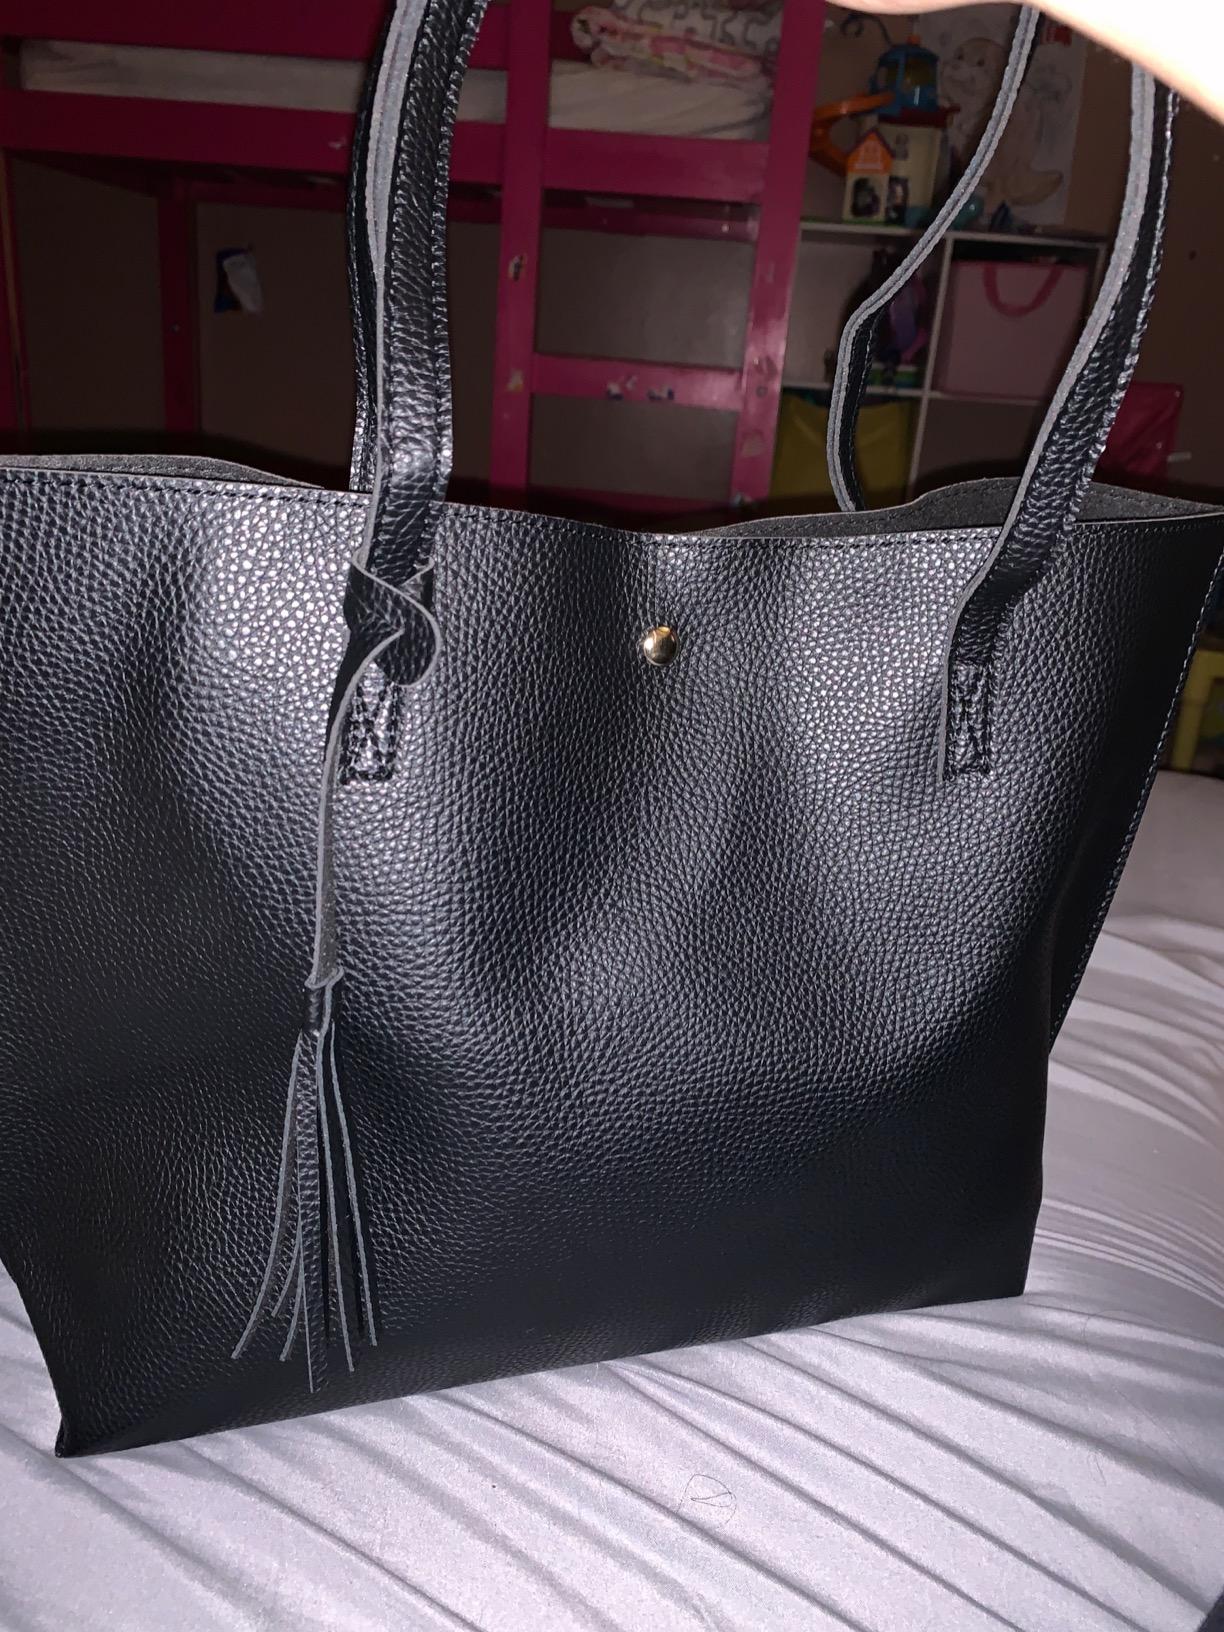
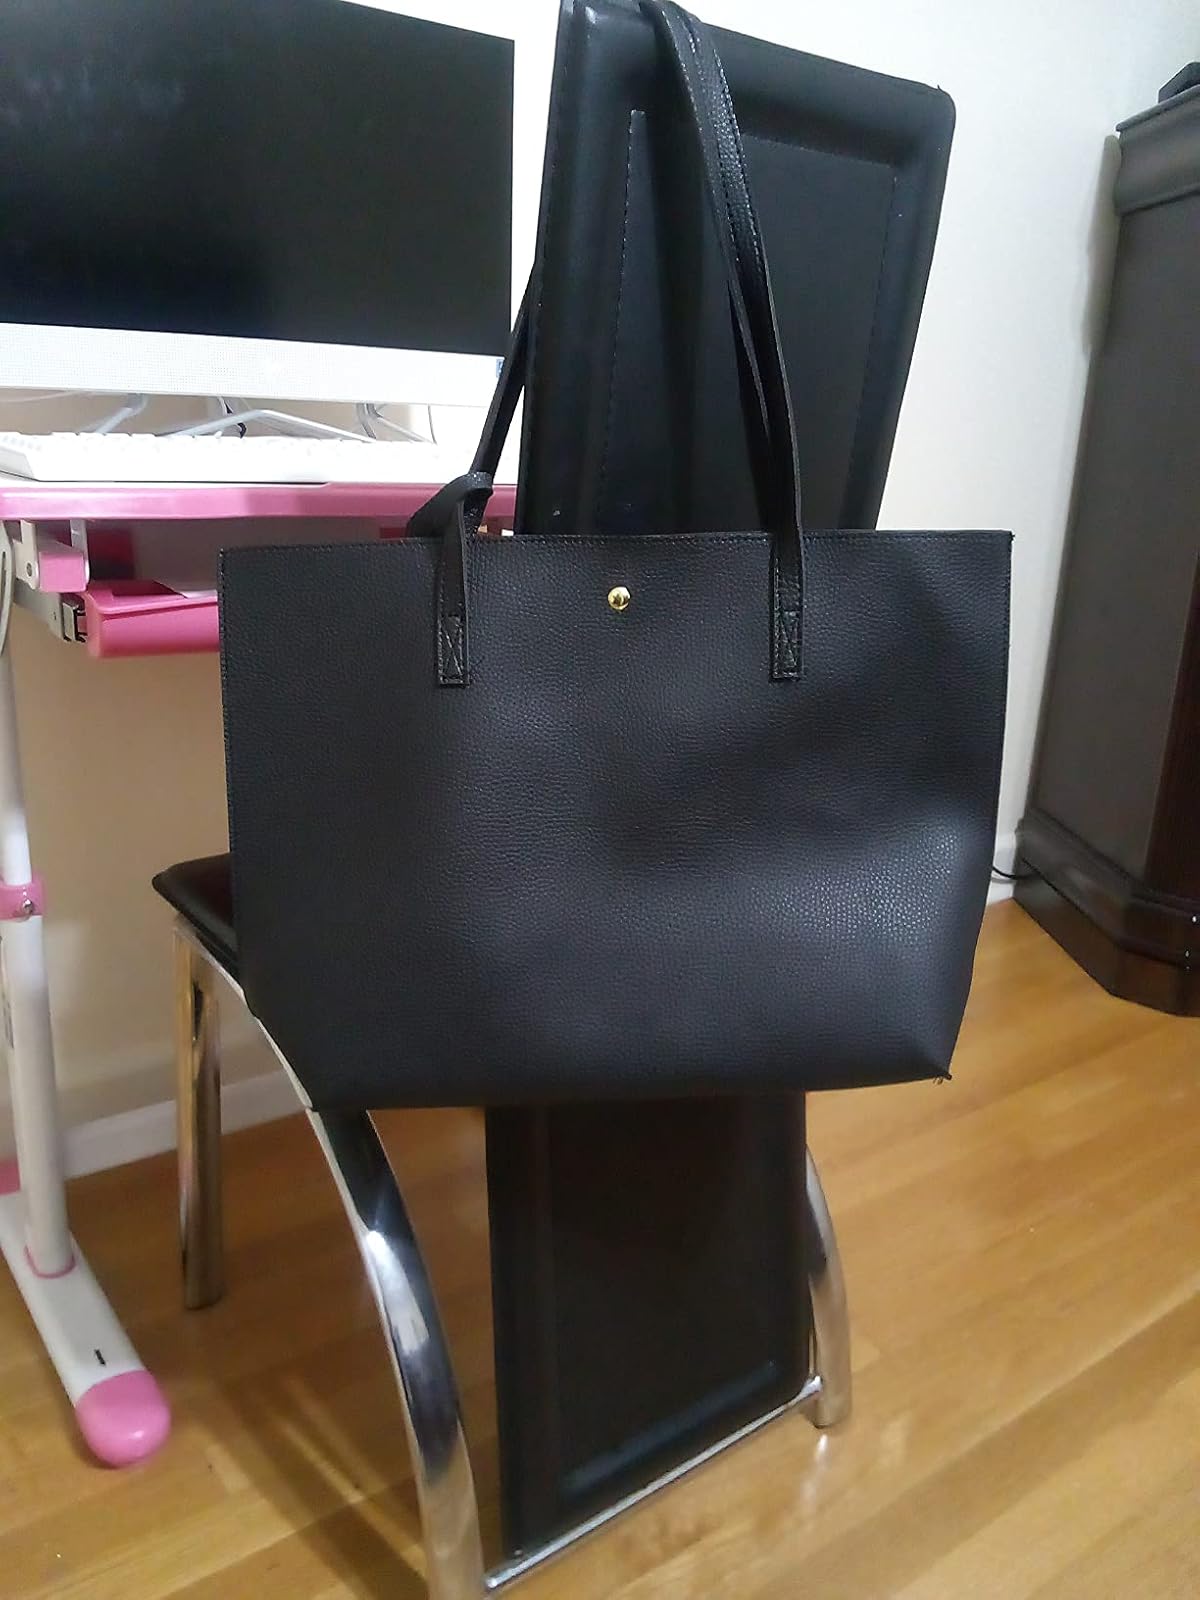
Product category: accessories_handbag
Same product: yes